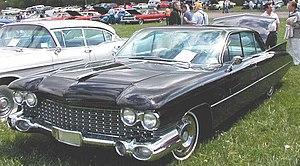
La Cadillac Eldorado est un véhicule automobile du constructeur américain Cadillac.